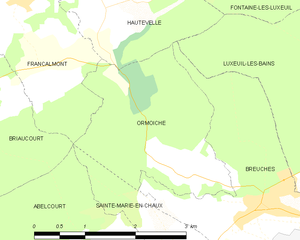
Carte des communes françaises